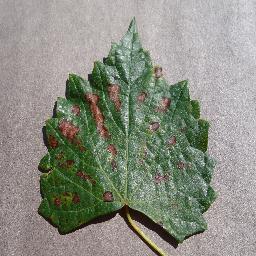
Label: Grape___Esca_(Black_Measles)